MV Heng Tong 77

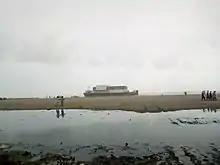

On 21 July 2021, the ship lost anchor and started drifting towards shallow waters near Karachi. The ship was reportedly there for the purpose of a crew change. The ship is now detained by the Government of Pakistan due to defective conditions of the hull.